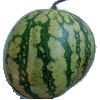
Label: Watermelon 1